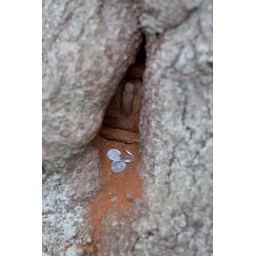
little figures nestled in the base of a tree trunk and coins for the offering